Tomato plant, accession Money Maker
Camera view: bottom (45 deg); turntable rotation: 60 degrees
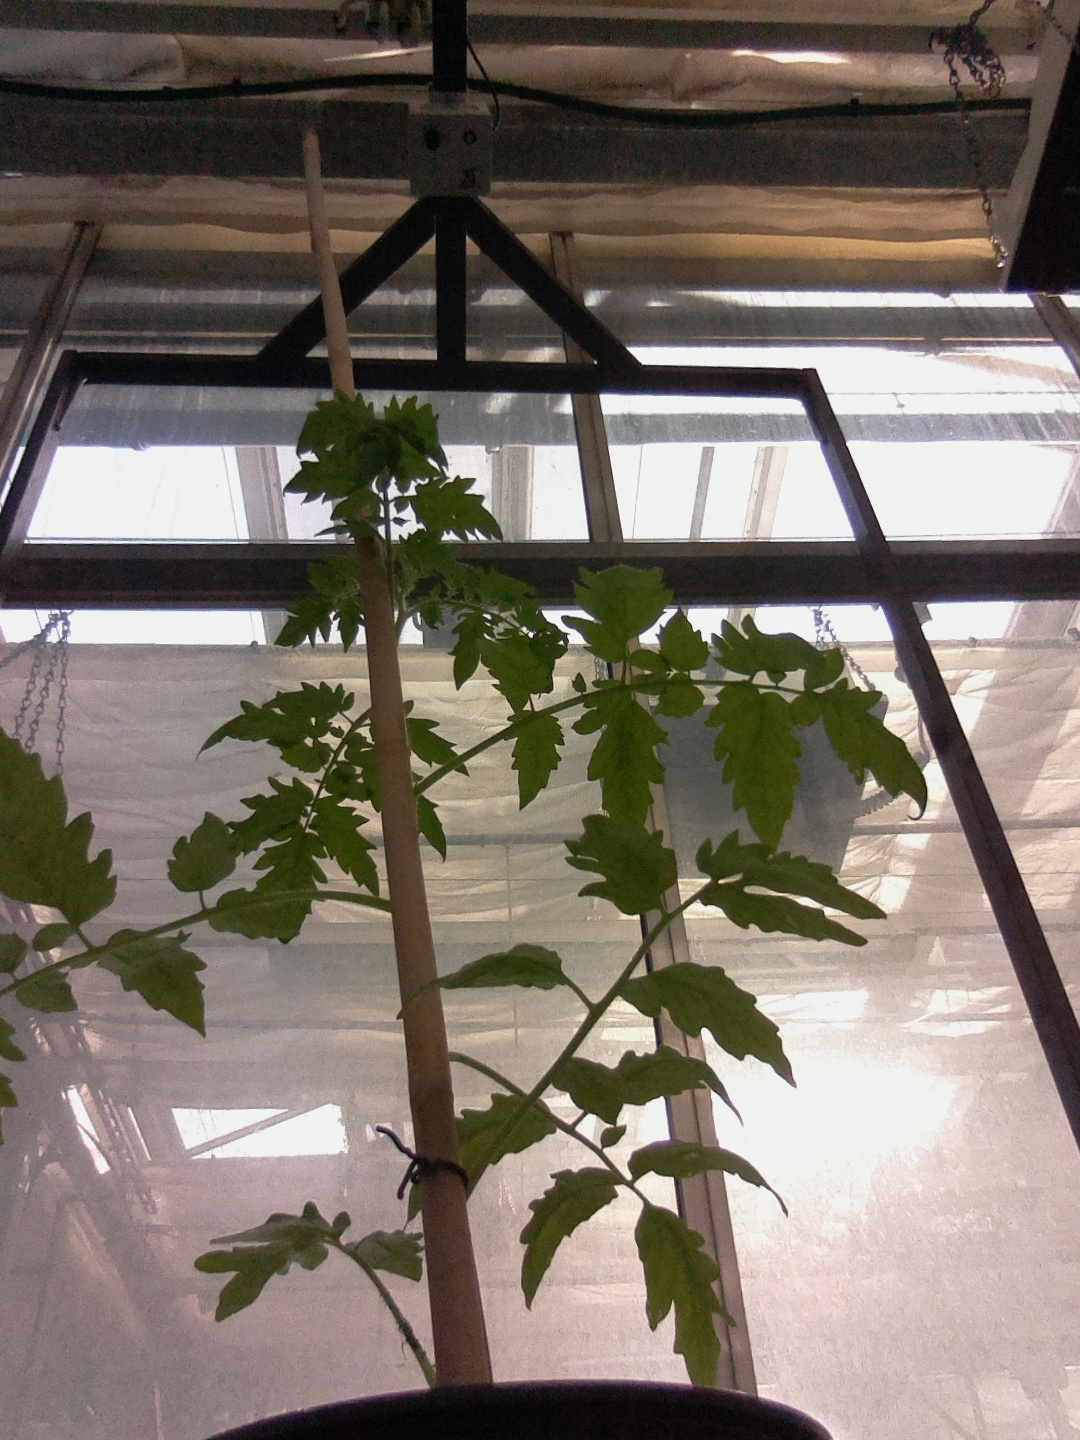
BBCH growth stage 14: 8 of true leaves visible